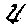
Label: 4